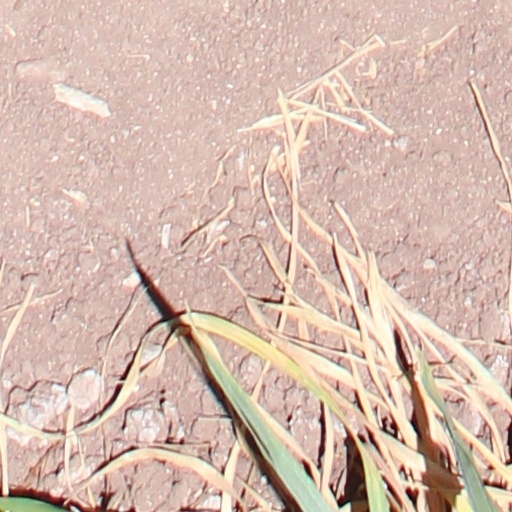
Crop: wheat